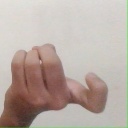
अक्षर: ज